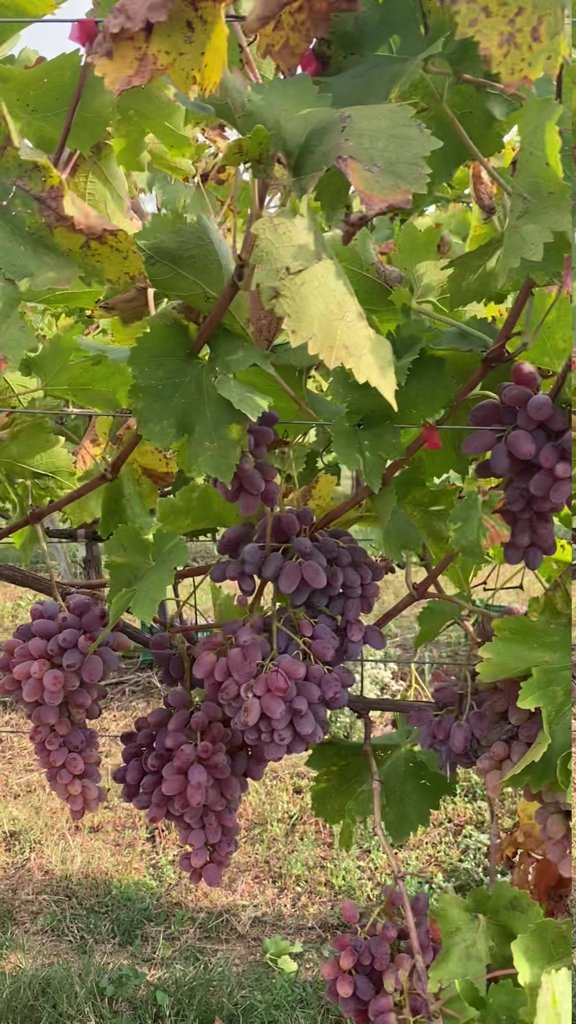
Berries visible: 238
Grape clusters: 12